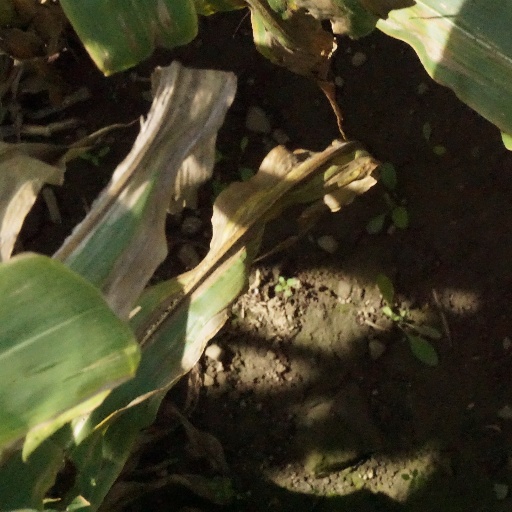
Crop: maize; corn